Ghaznavid conquest of Sistan

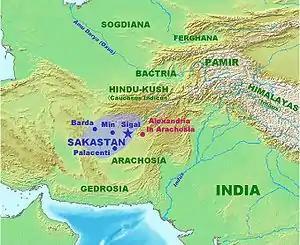
Map of Sistan also known as Sakastan

In 999–1002 Mahmud of Ghazni invaded Sistan, ruled by the Saffarids. The last Saffarid ruler, Khalaf ibn Ahmad, carried out campaigns in Ghaznavid territories, capturing Fushanj, Bust, Kuhistan which prompted Ghaznavid Sultan Mahmud to lead campaign against the Saffarids. The campaign marked the end of dynasty in 1002 AD.